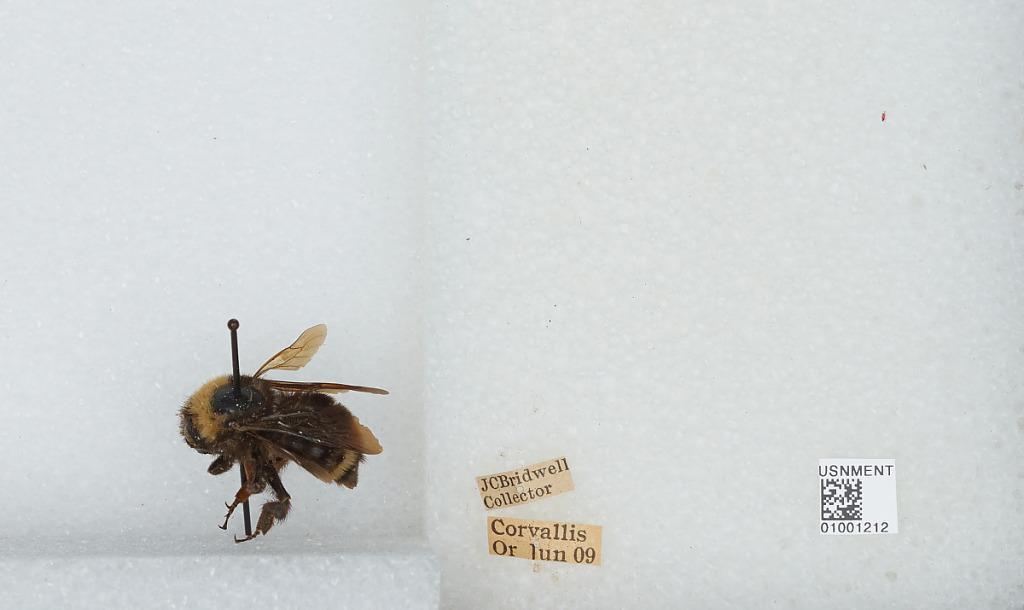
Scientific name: Bombus (Fervidobombus) californicus Smith
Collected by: J. Bridwell
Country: United States
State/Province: Oregon
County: Benton
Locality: Corvallis
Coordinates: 44.5667, -123.283